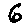
Label: 6